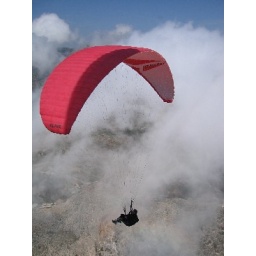
Orographic clouds are not uncommon in our area, flying close to the sea you see.